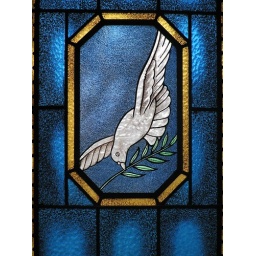
Stained glass window in the Prayer Chapel